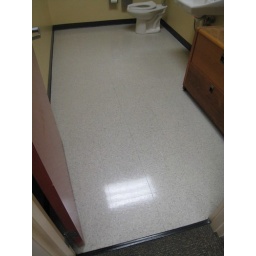
Look at the High Gloss Finish on this bathroom floor applied by Complete Floor Care Solutions in Tampa Florida.